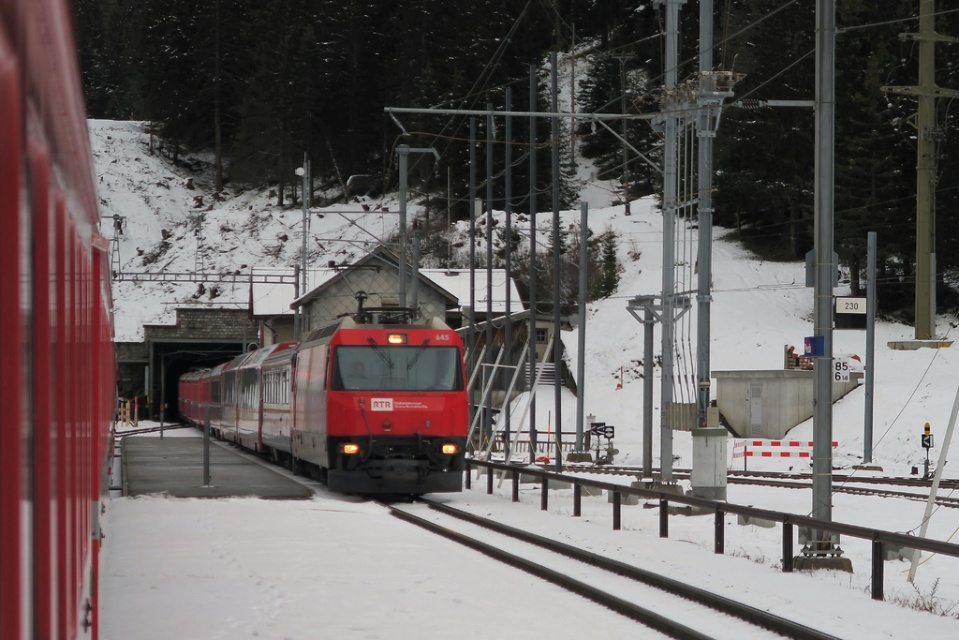
Question: Is matte red train at center to the right of metal at center from the viewer's perspective? (A) no (B) yes
Answer: A